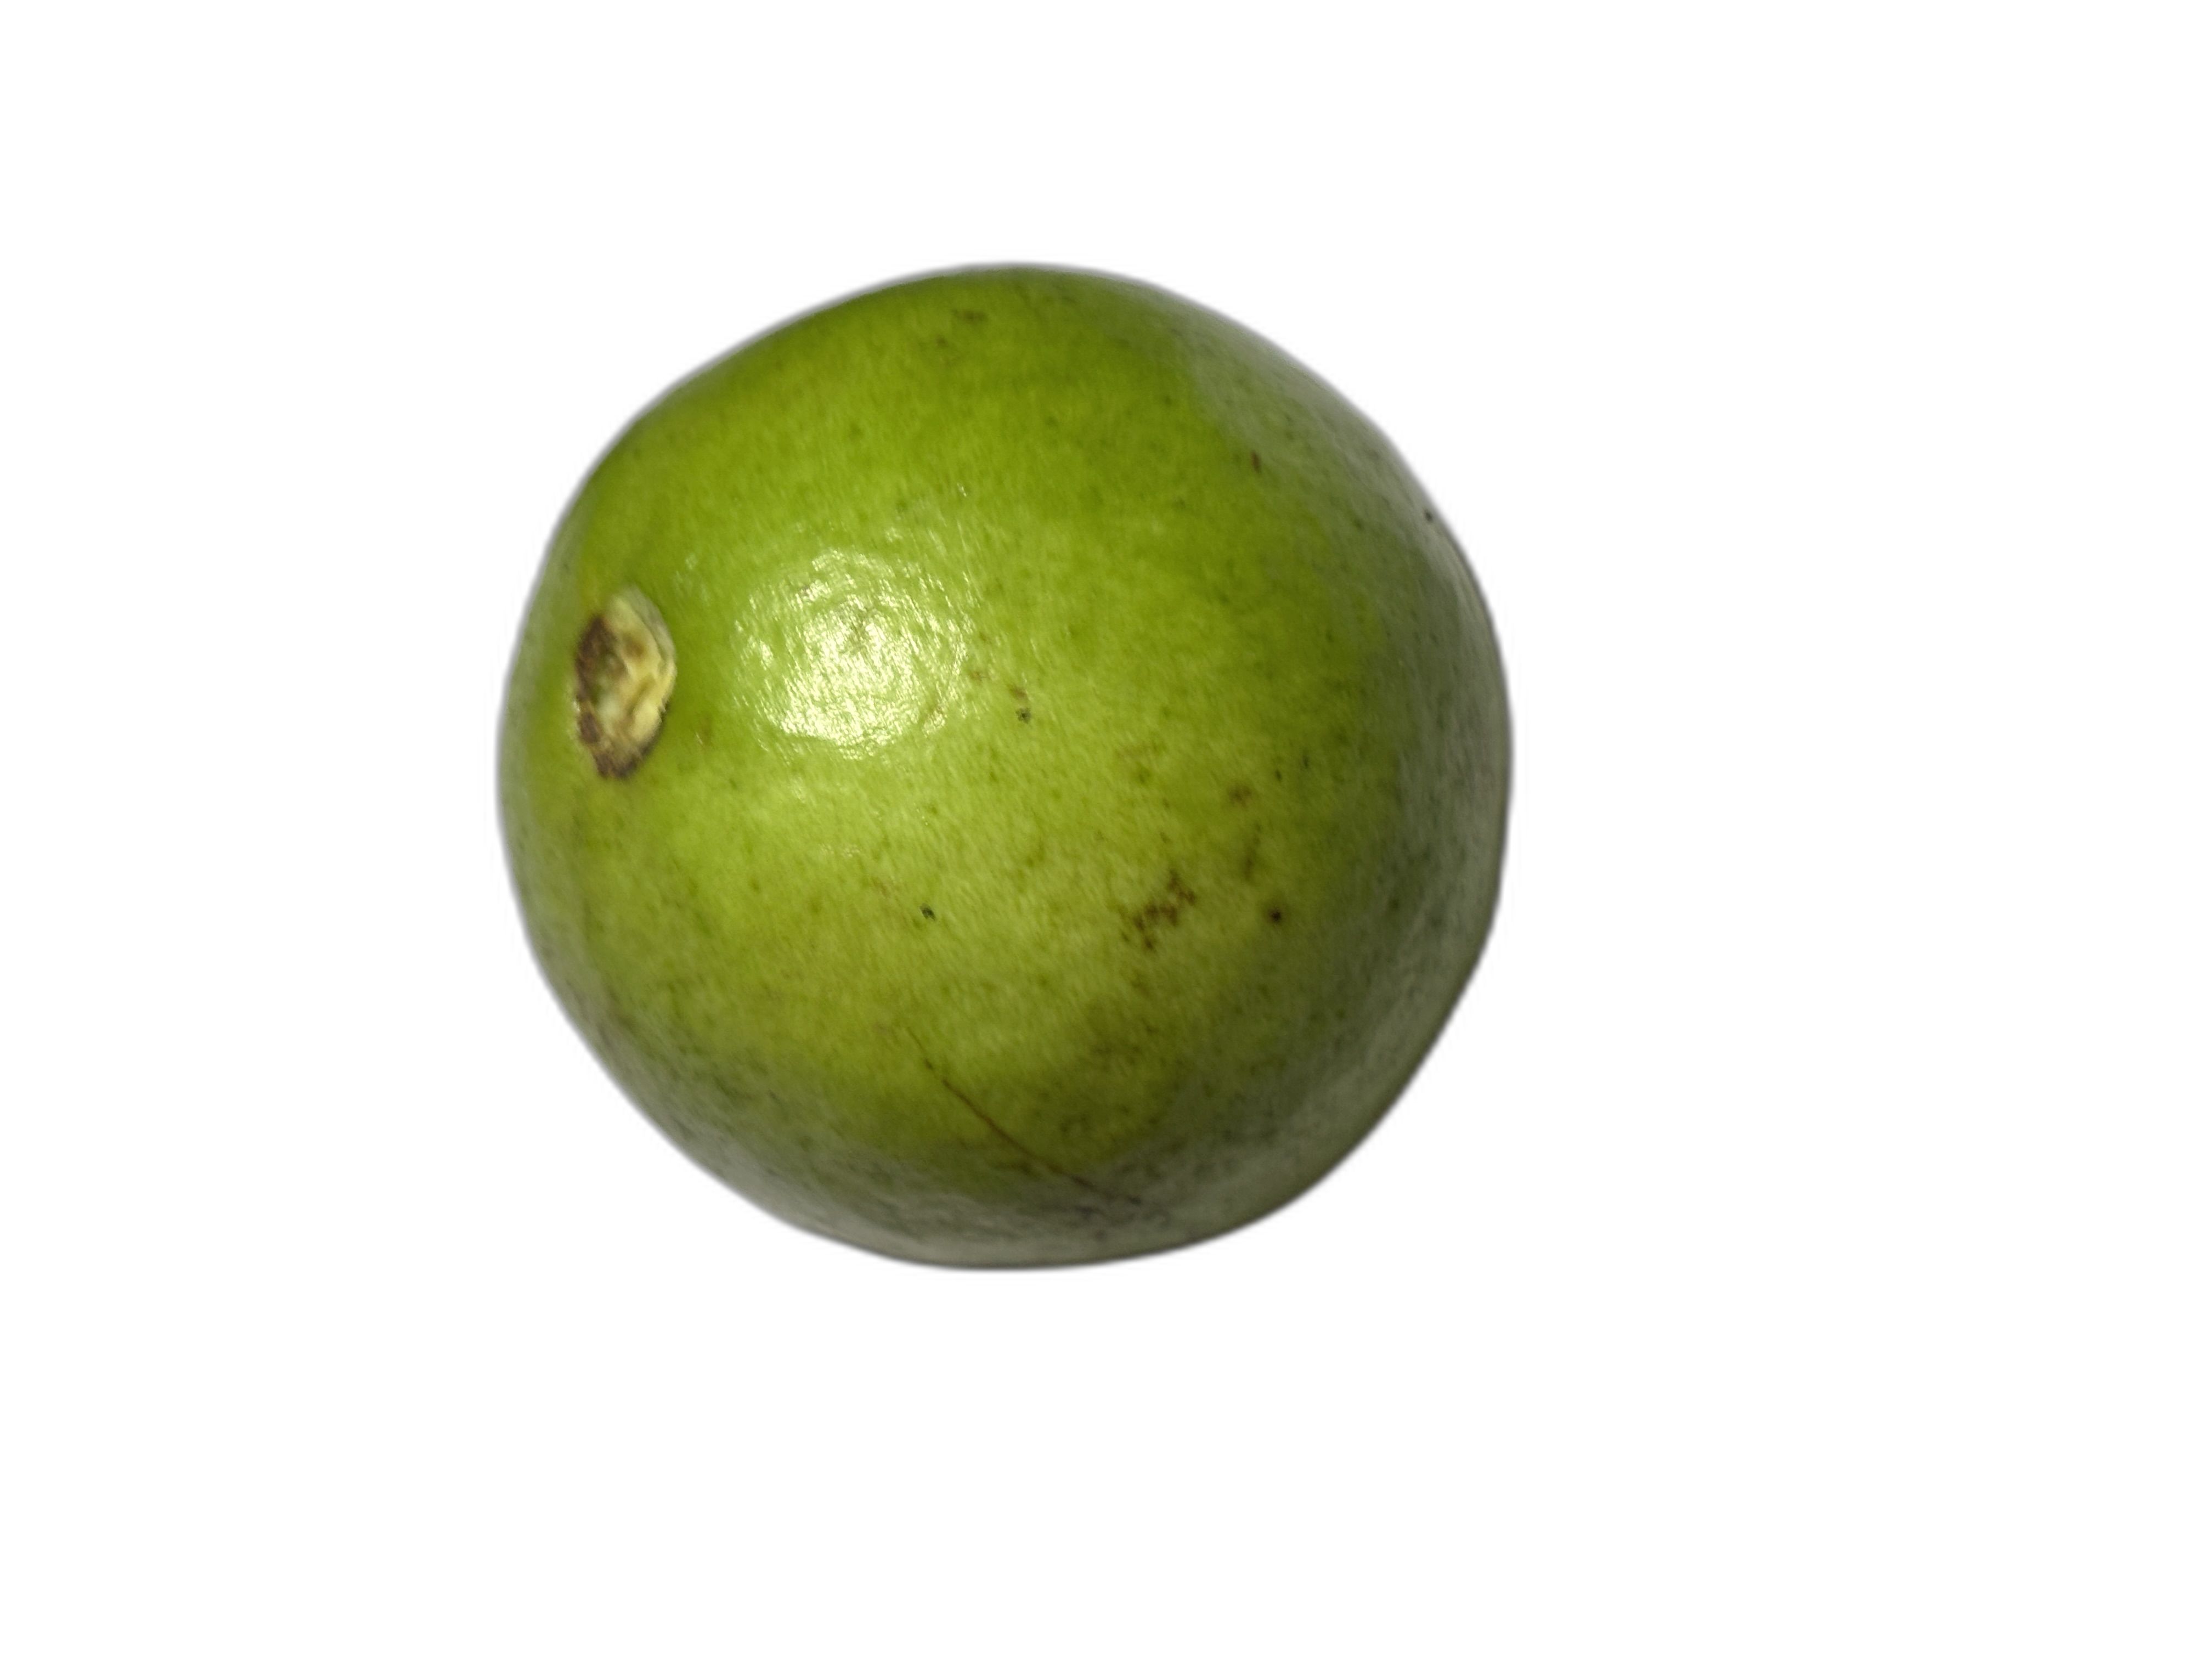
Plant part: fruit
Disease: Healthy